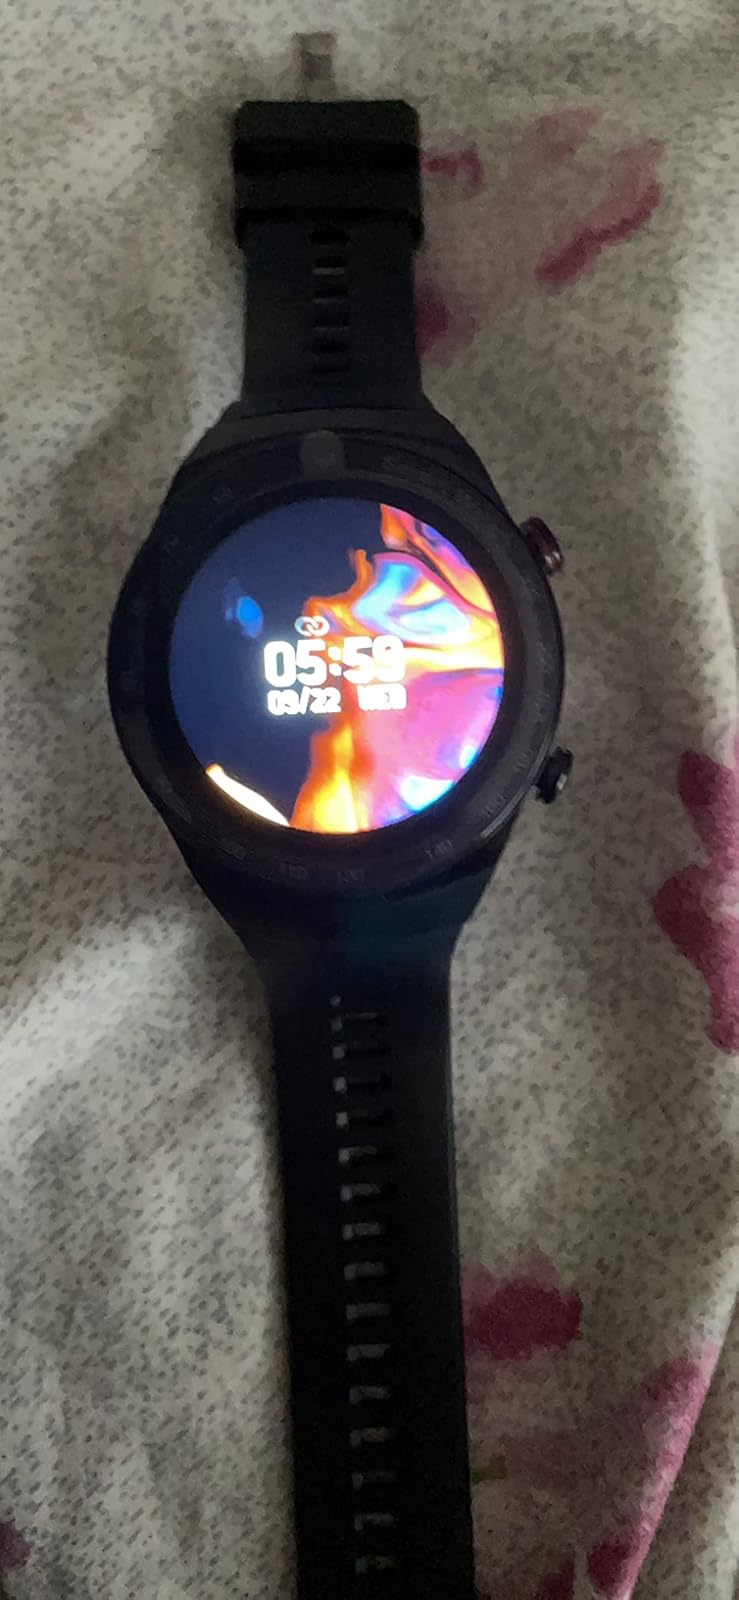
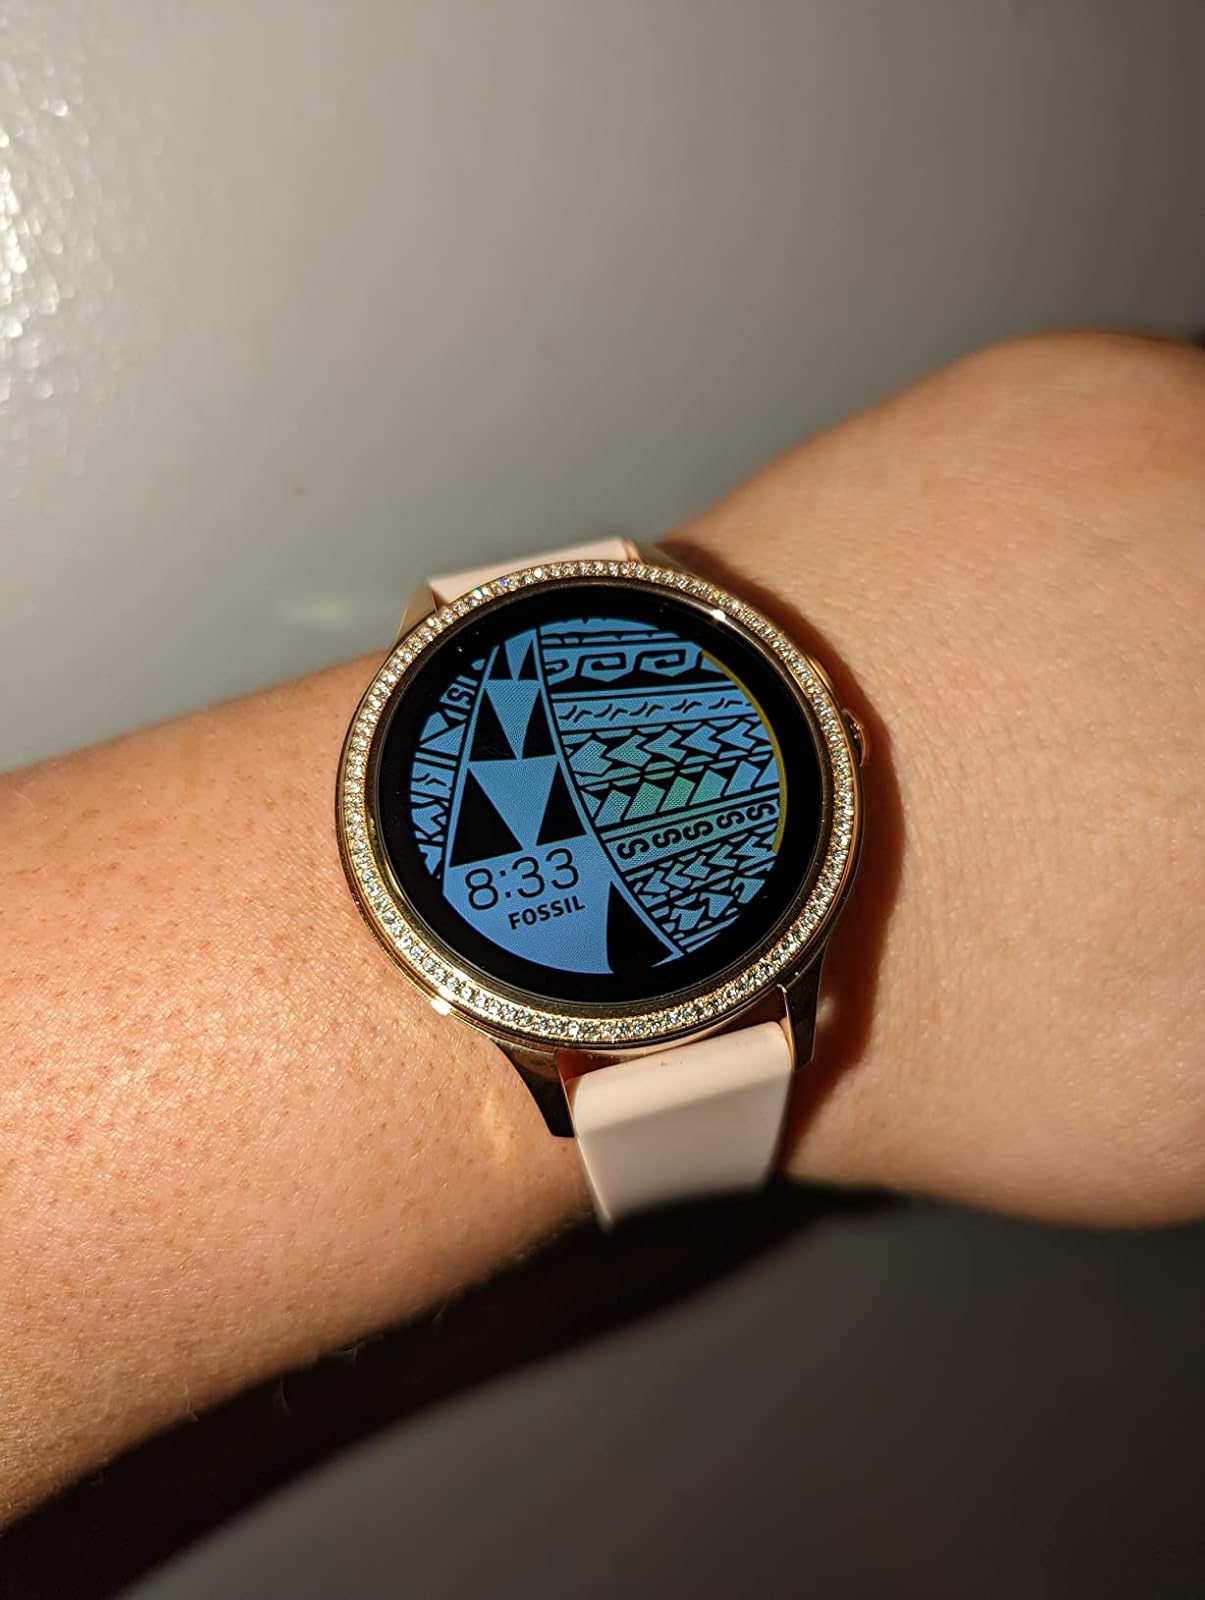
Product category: smartwatch
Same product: no